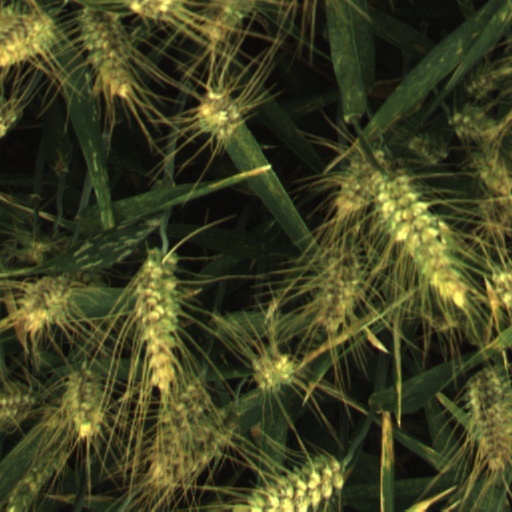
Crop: wheat